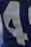
Number: 4